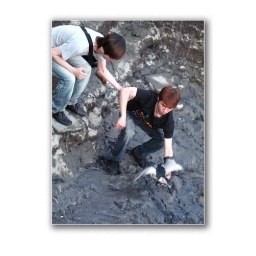
It is time to save a bird. The bird was winded by fish coil.